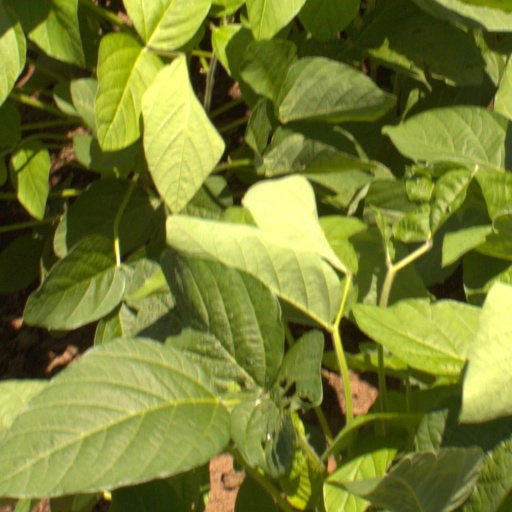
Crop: soybean